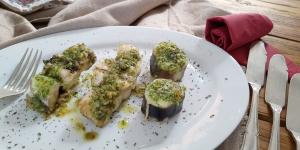
congrio al horno